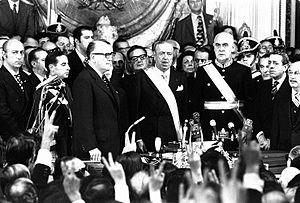
Cet article recense les élections ayant eu lieu durant l'année 1973. Il inclut les élections législatives et présidentielles nationales dans les États souverains, ainsi que les référendums au niveau national.